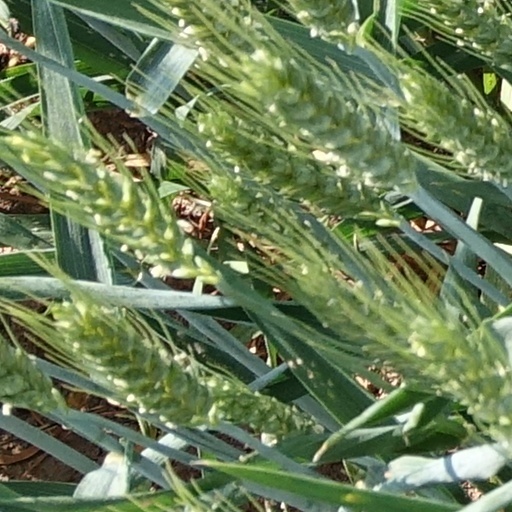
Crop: wheat